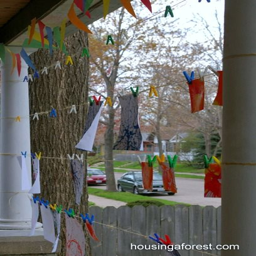
art birthday party ... or another way to display photography in our windows